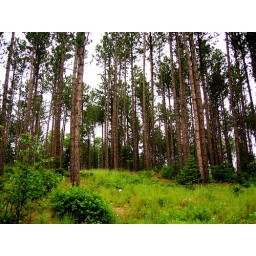
A grove of pine trees near the Lonesome Polecat Road on the Iron Range, MN.